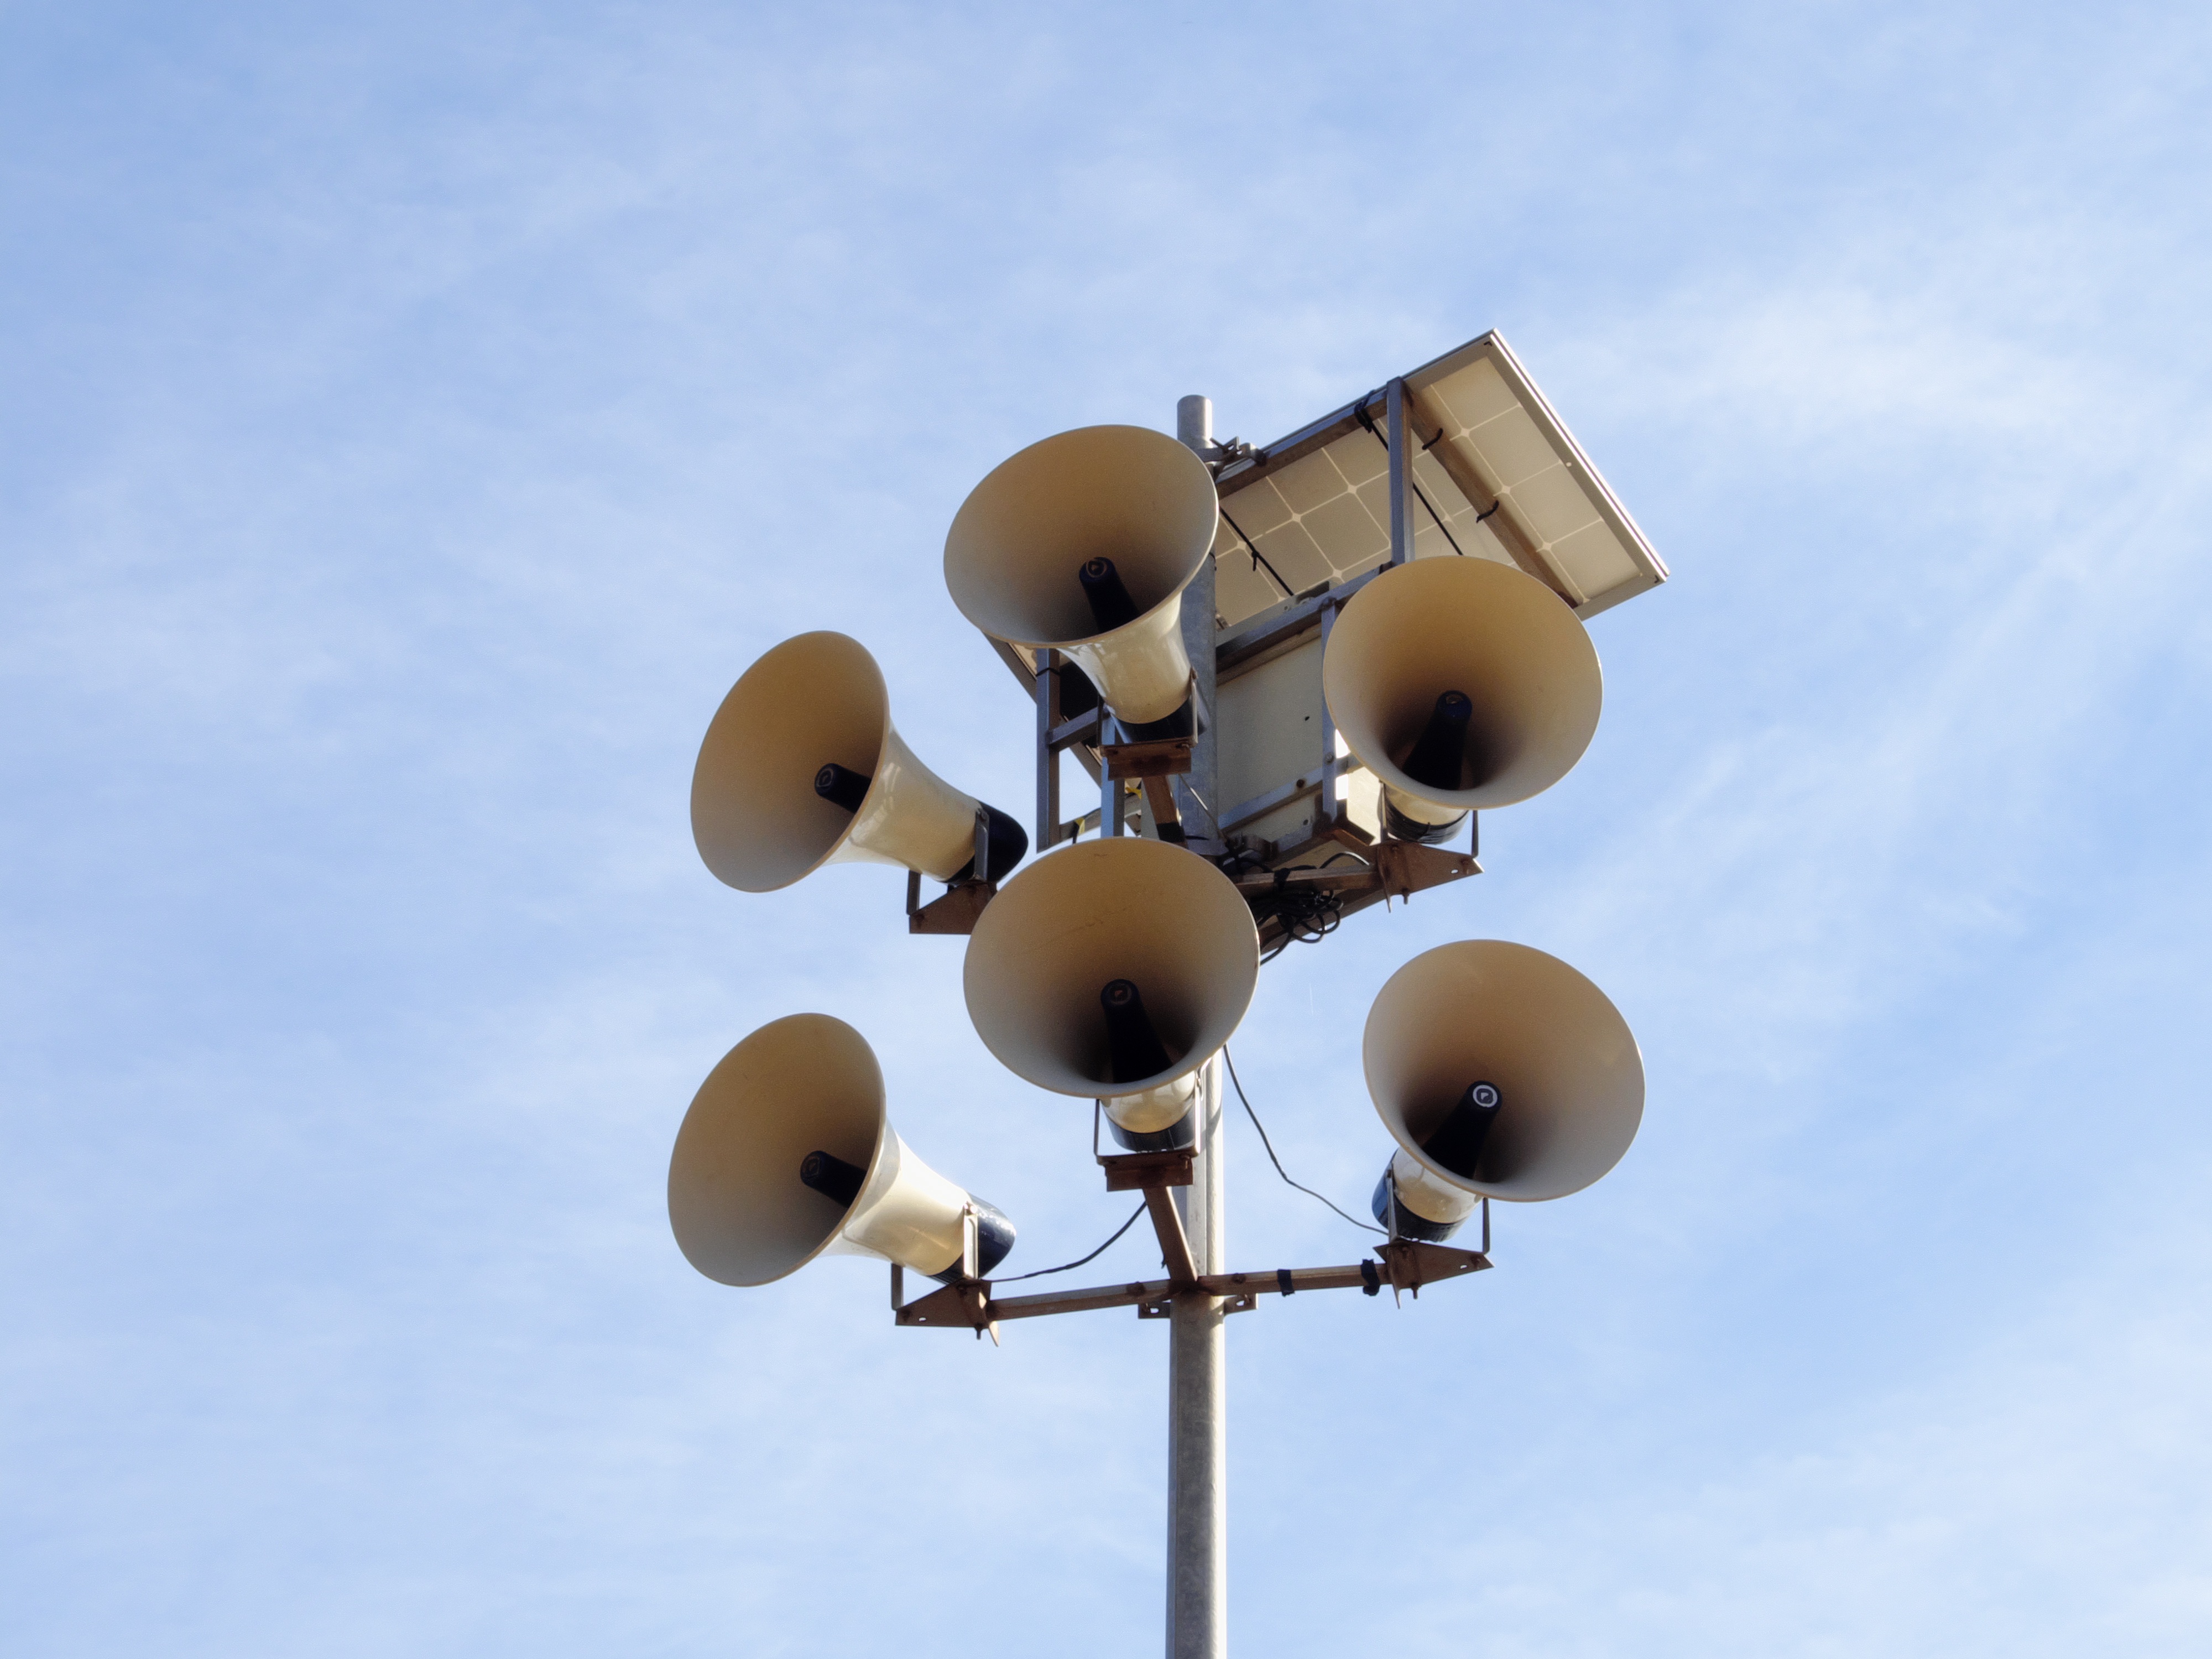
bell, lighting, musical instrument, drums